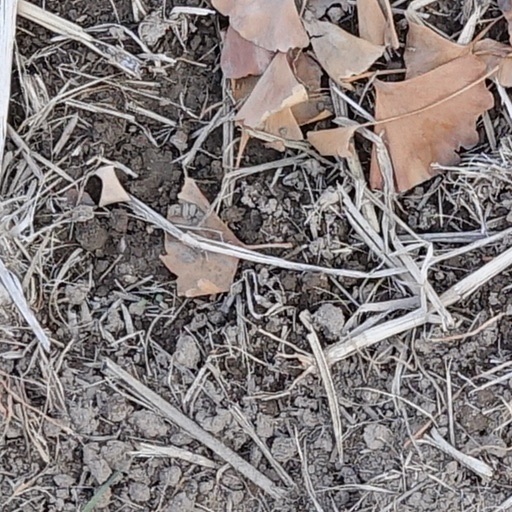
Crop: wheat